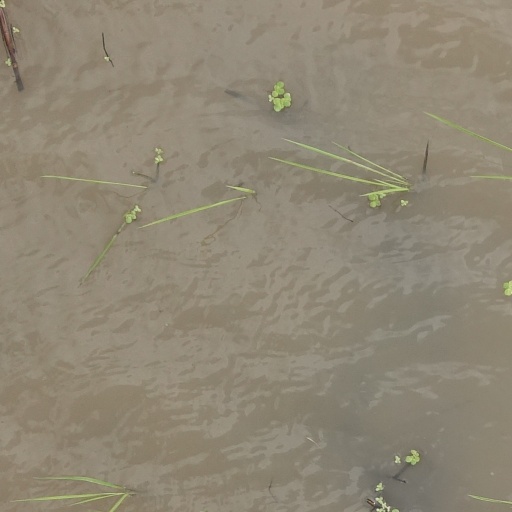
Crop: rice